La Unión, Huánuco

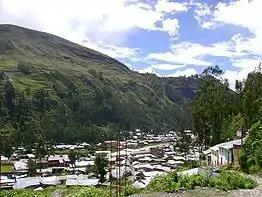
"La Unión" from noon to late.

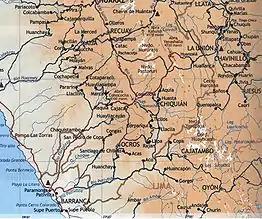
Road Map of La Union, from Paramonga, see Chaskitampu, Raquia, Cajacay, Qunuqucha, Chiquián, Aquia, Wansala and Wallanka.

La Unión is a town in central Peru, capital of the province Dos de Mayo in the region Huánuco. The city lies over the Vizcarra River and is divided between two of the nine districts of the province, La Unión on the right bank and Ripán on the left bank. It has a regional hospital. Close to the city, over a flat highland or meseta (12,000 feet over sea level) is the old famed Inca city called Wanuku Pampa, Wanuku Marka or Wanuku Viejo. The most important festival is by the end of July and it is called "La Fiesta del Sol".